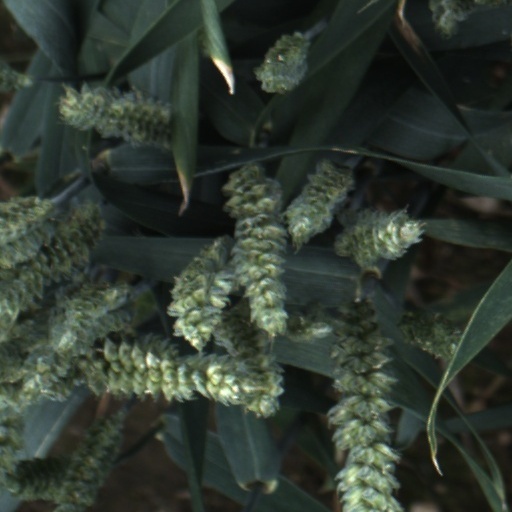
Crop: wheat